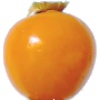
Label: physalis